Xbox

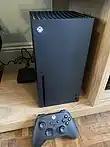
The Xbox Series X and the controller

The Xbox One was released on November 22, 2013, in North America, as the successor to the Xbox 360. The Xbox One competed with Sony's PlayStation 4 and Nintendo's Wii U and Switch as part of the eighth generation of video game consoles. It features an AMD Accelerated Processing Unit (APU) built around the 64-bit x86-64 instruction set and can come with up to 12 GB of memory.